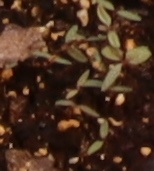
Label: Palmer Amaranth